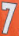
Number: 7